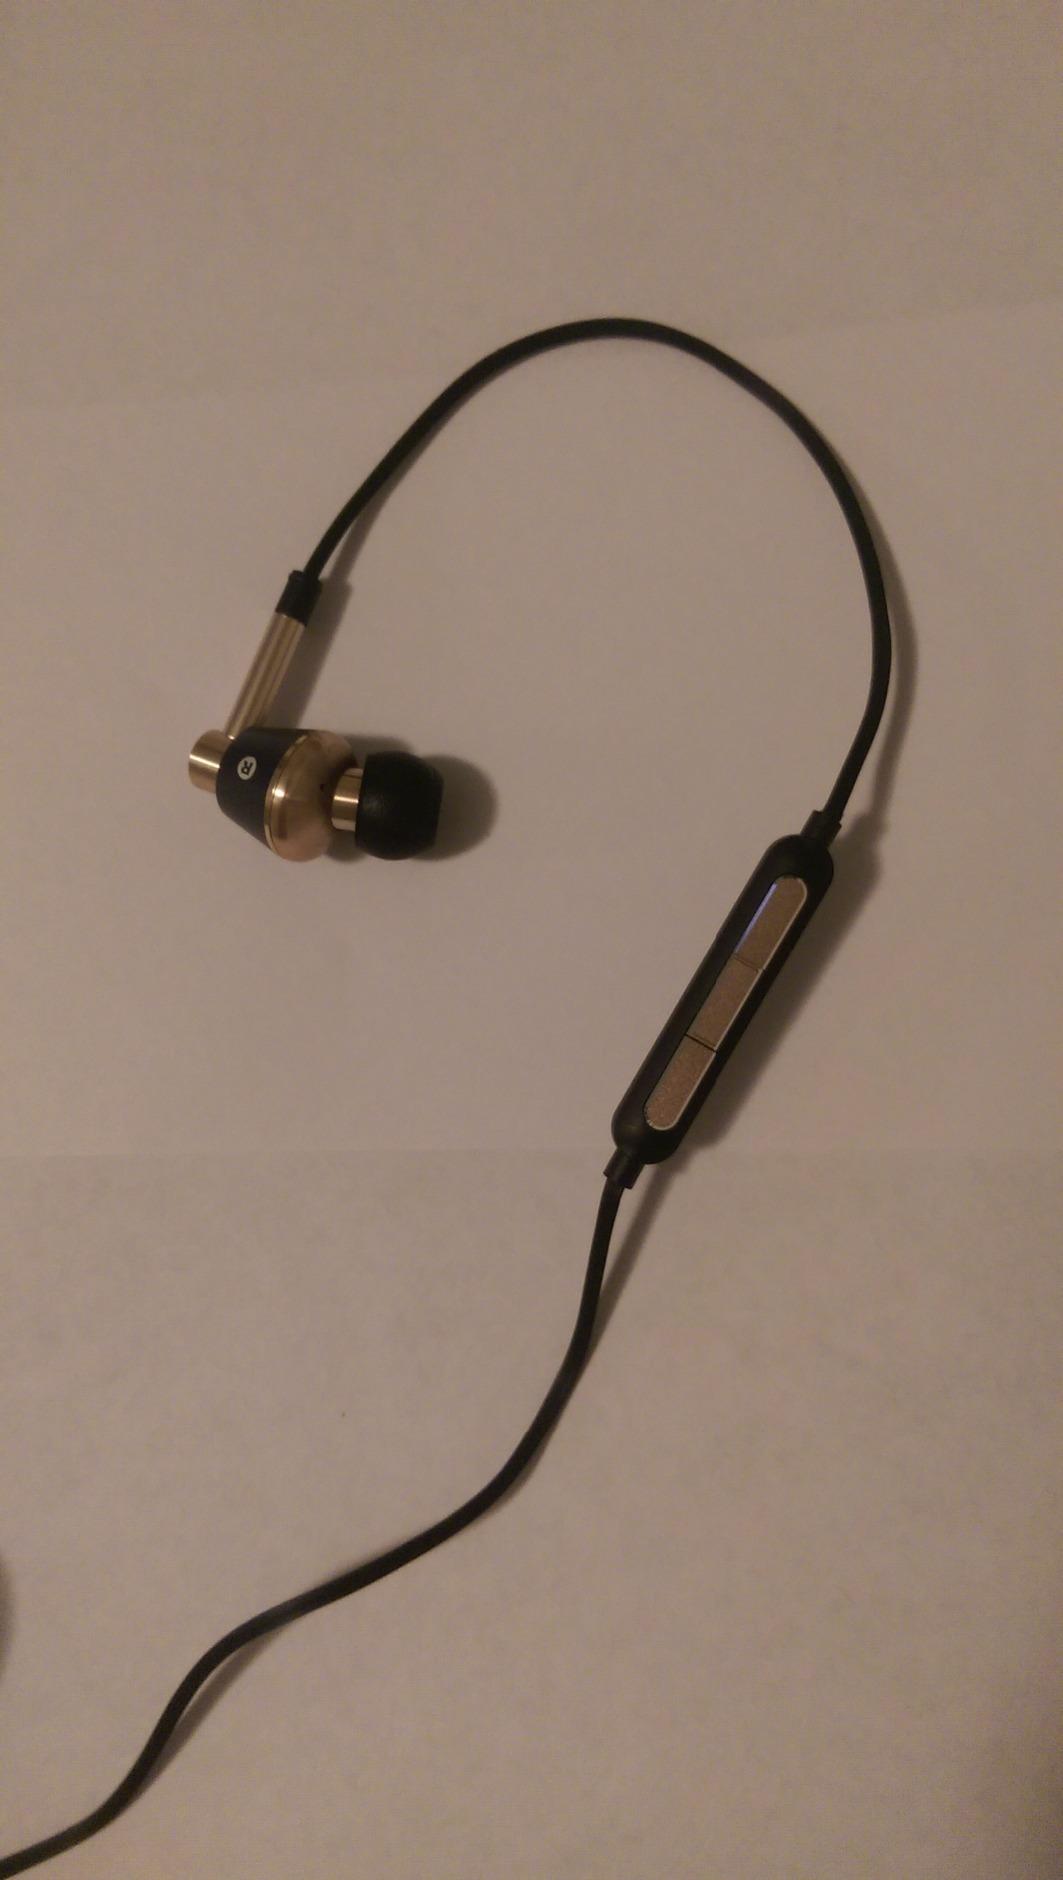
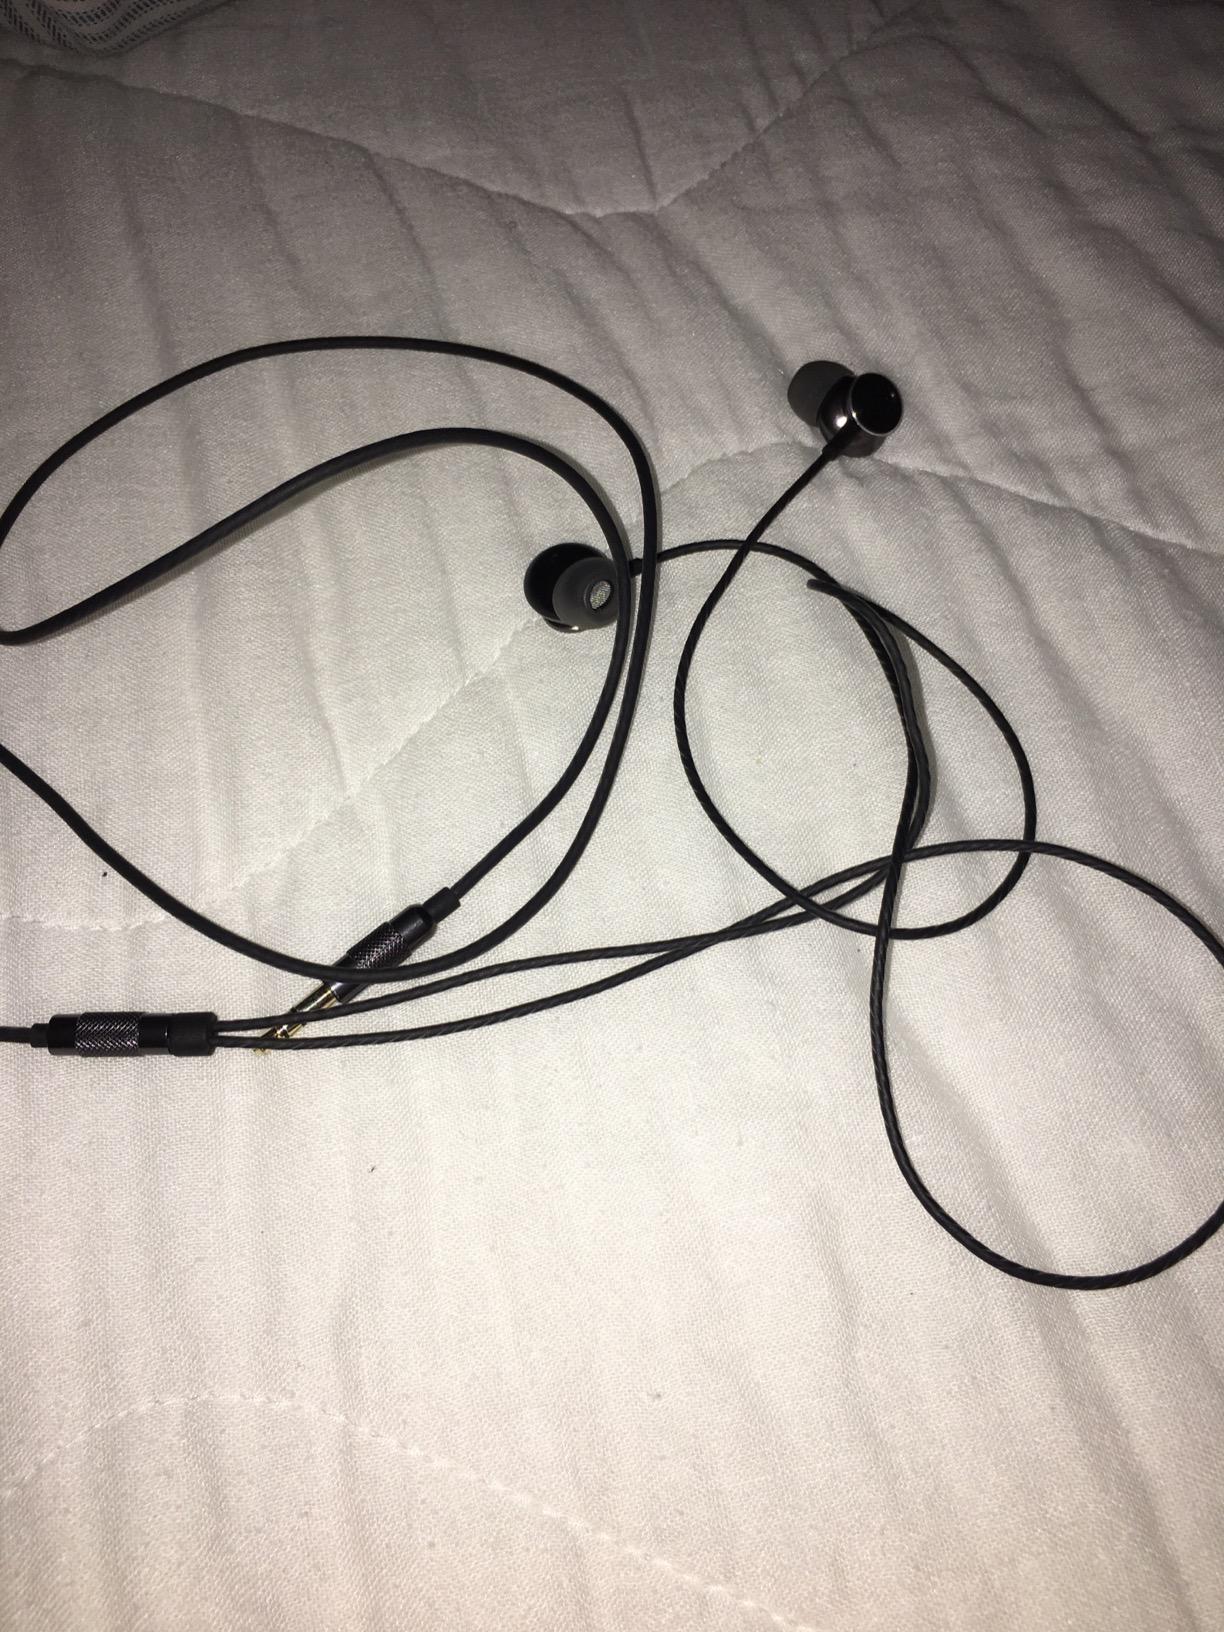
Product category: headphones
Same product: no